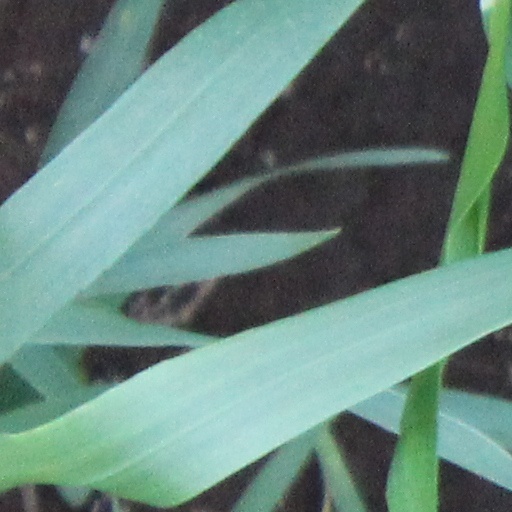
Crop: wheat